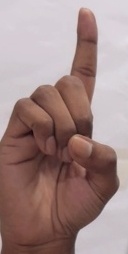
ASL sign: D